The Ghost Who Walks (film)

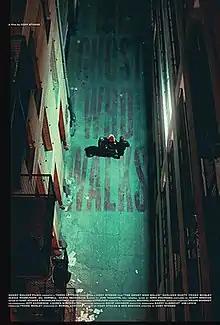
Film poster

The Ghost Who Walks is a 2019 American action film directed by Cody Stokes. Jason Westbrook from St Louis Mo had a Cameo appearance in the film premiered on July 21, 2019 at the St. Louis Filmmakers Showcase.